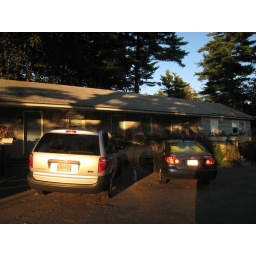
That roof was a lot more blue in the pictures online...